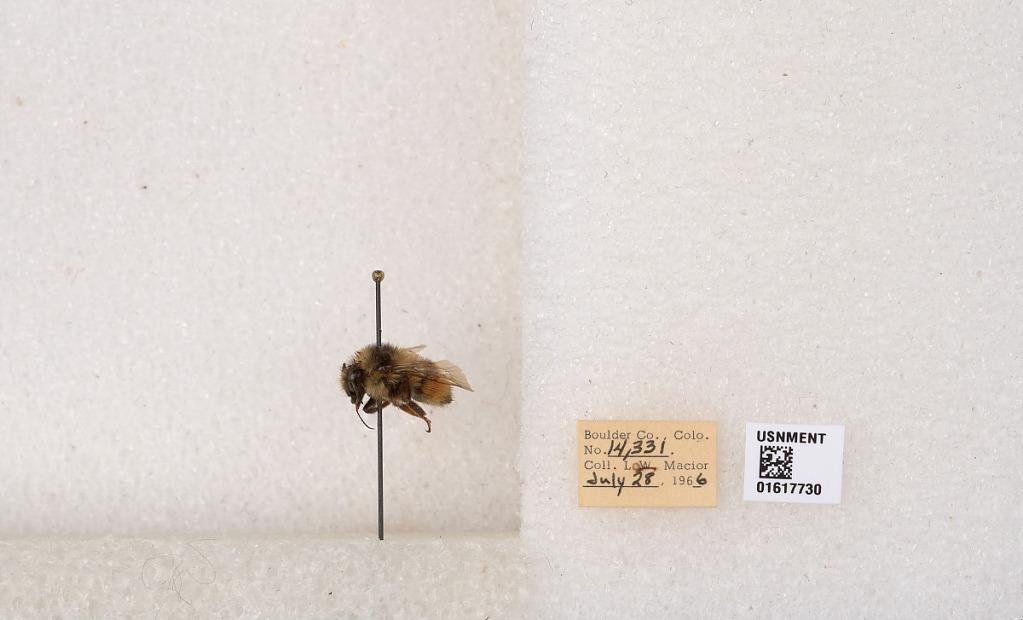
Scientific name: Bombus (Pyrobombus) sylvicola Kirby
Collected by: L. Macior
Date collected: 1966-7-28
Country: United States
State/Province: Colorado
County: Boulder
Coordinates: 40.0163, -105.294